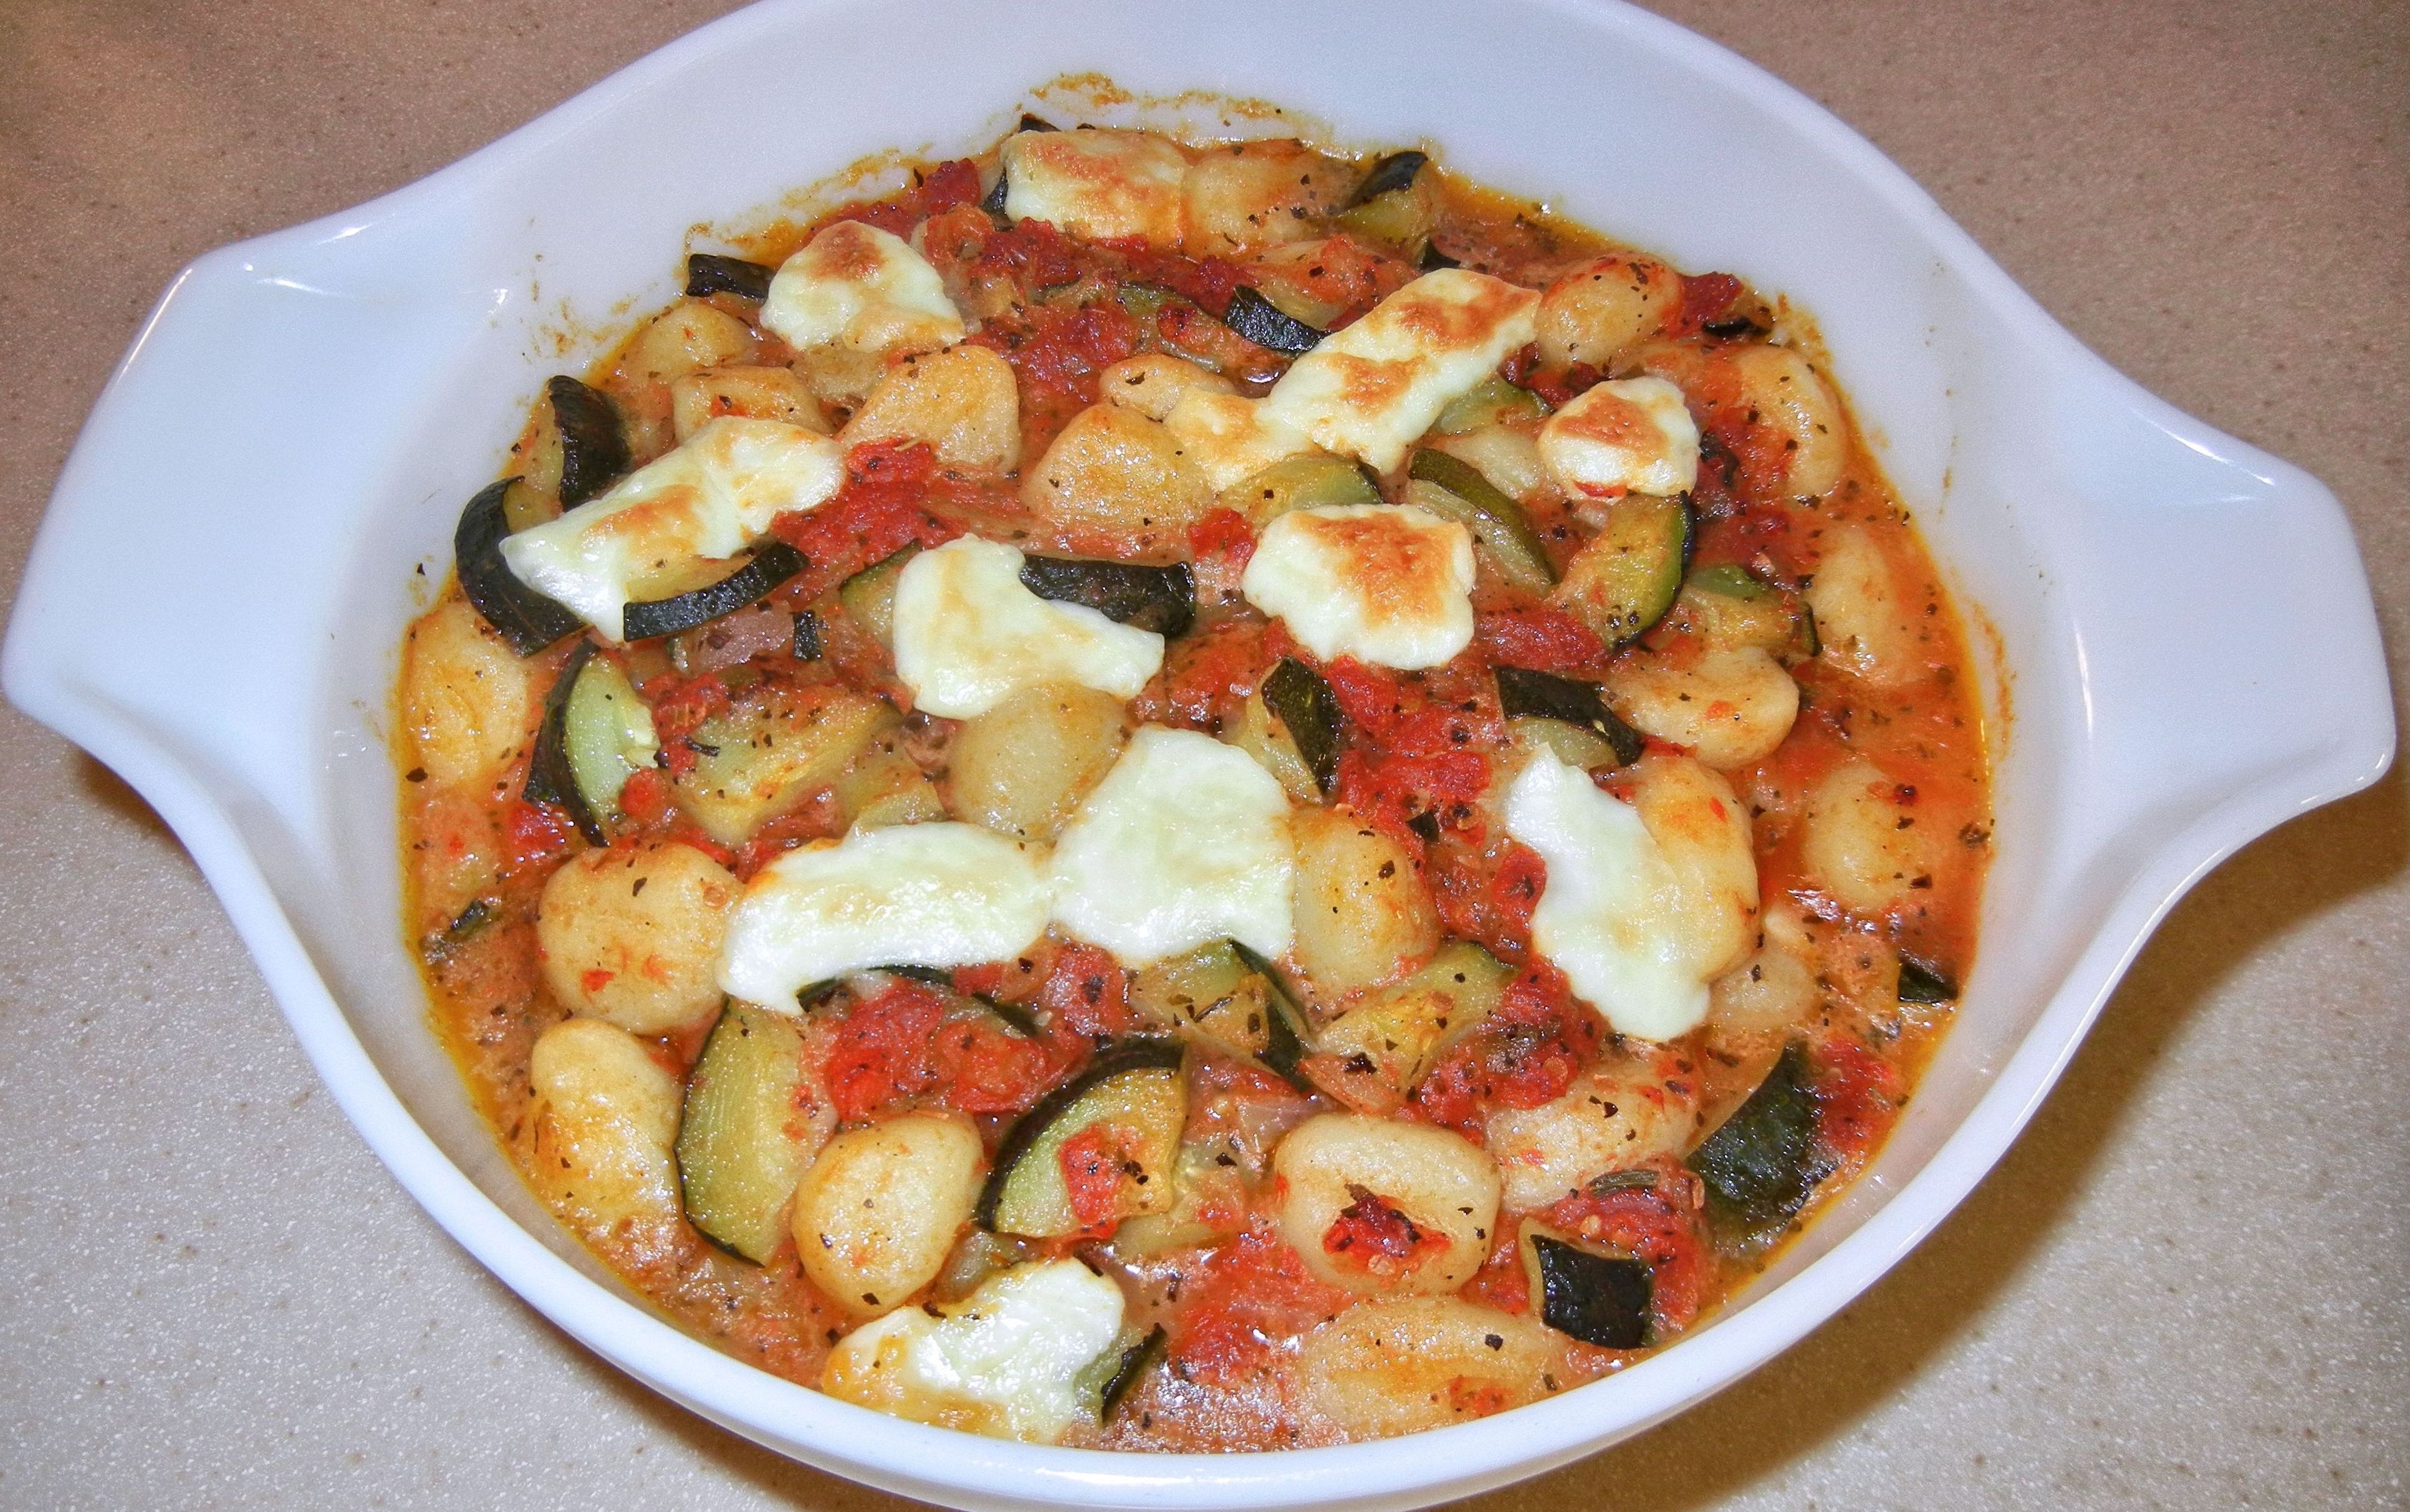
dish, food, produce, vegetable, cuisine, tomatoes, gnocchi, zucchini, vegetarian food, herbs, cucurbita, flowering plant, italian food, land plant, buffalo mozzarella